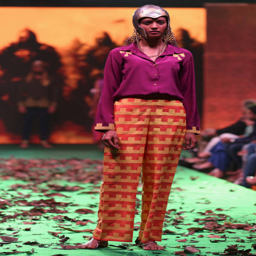
a model walks the runway during the fashion show held .